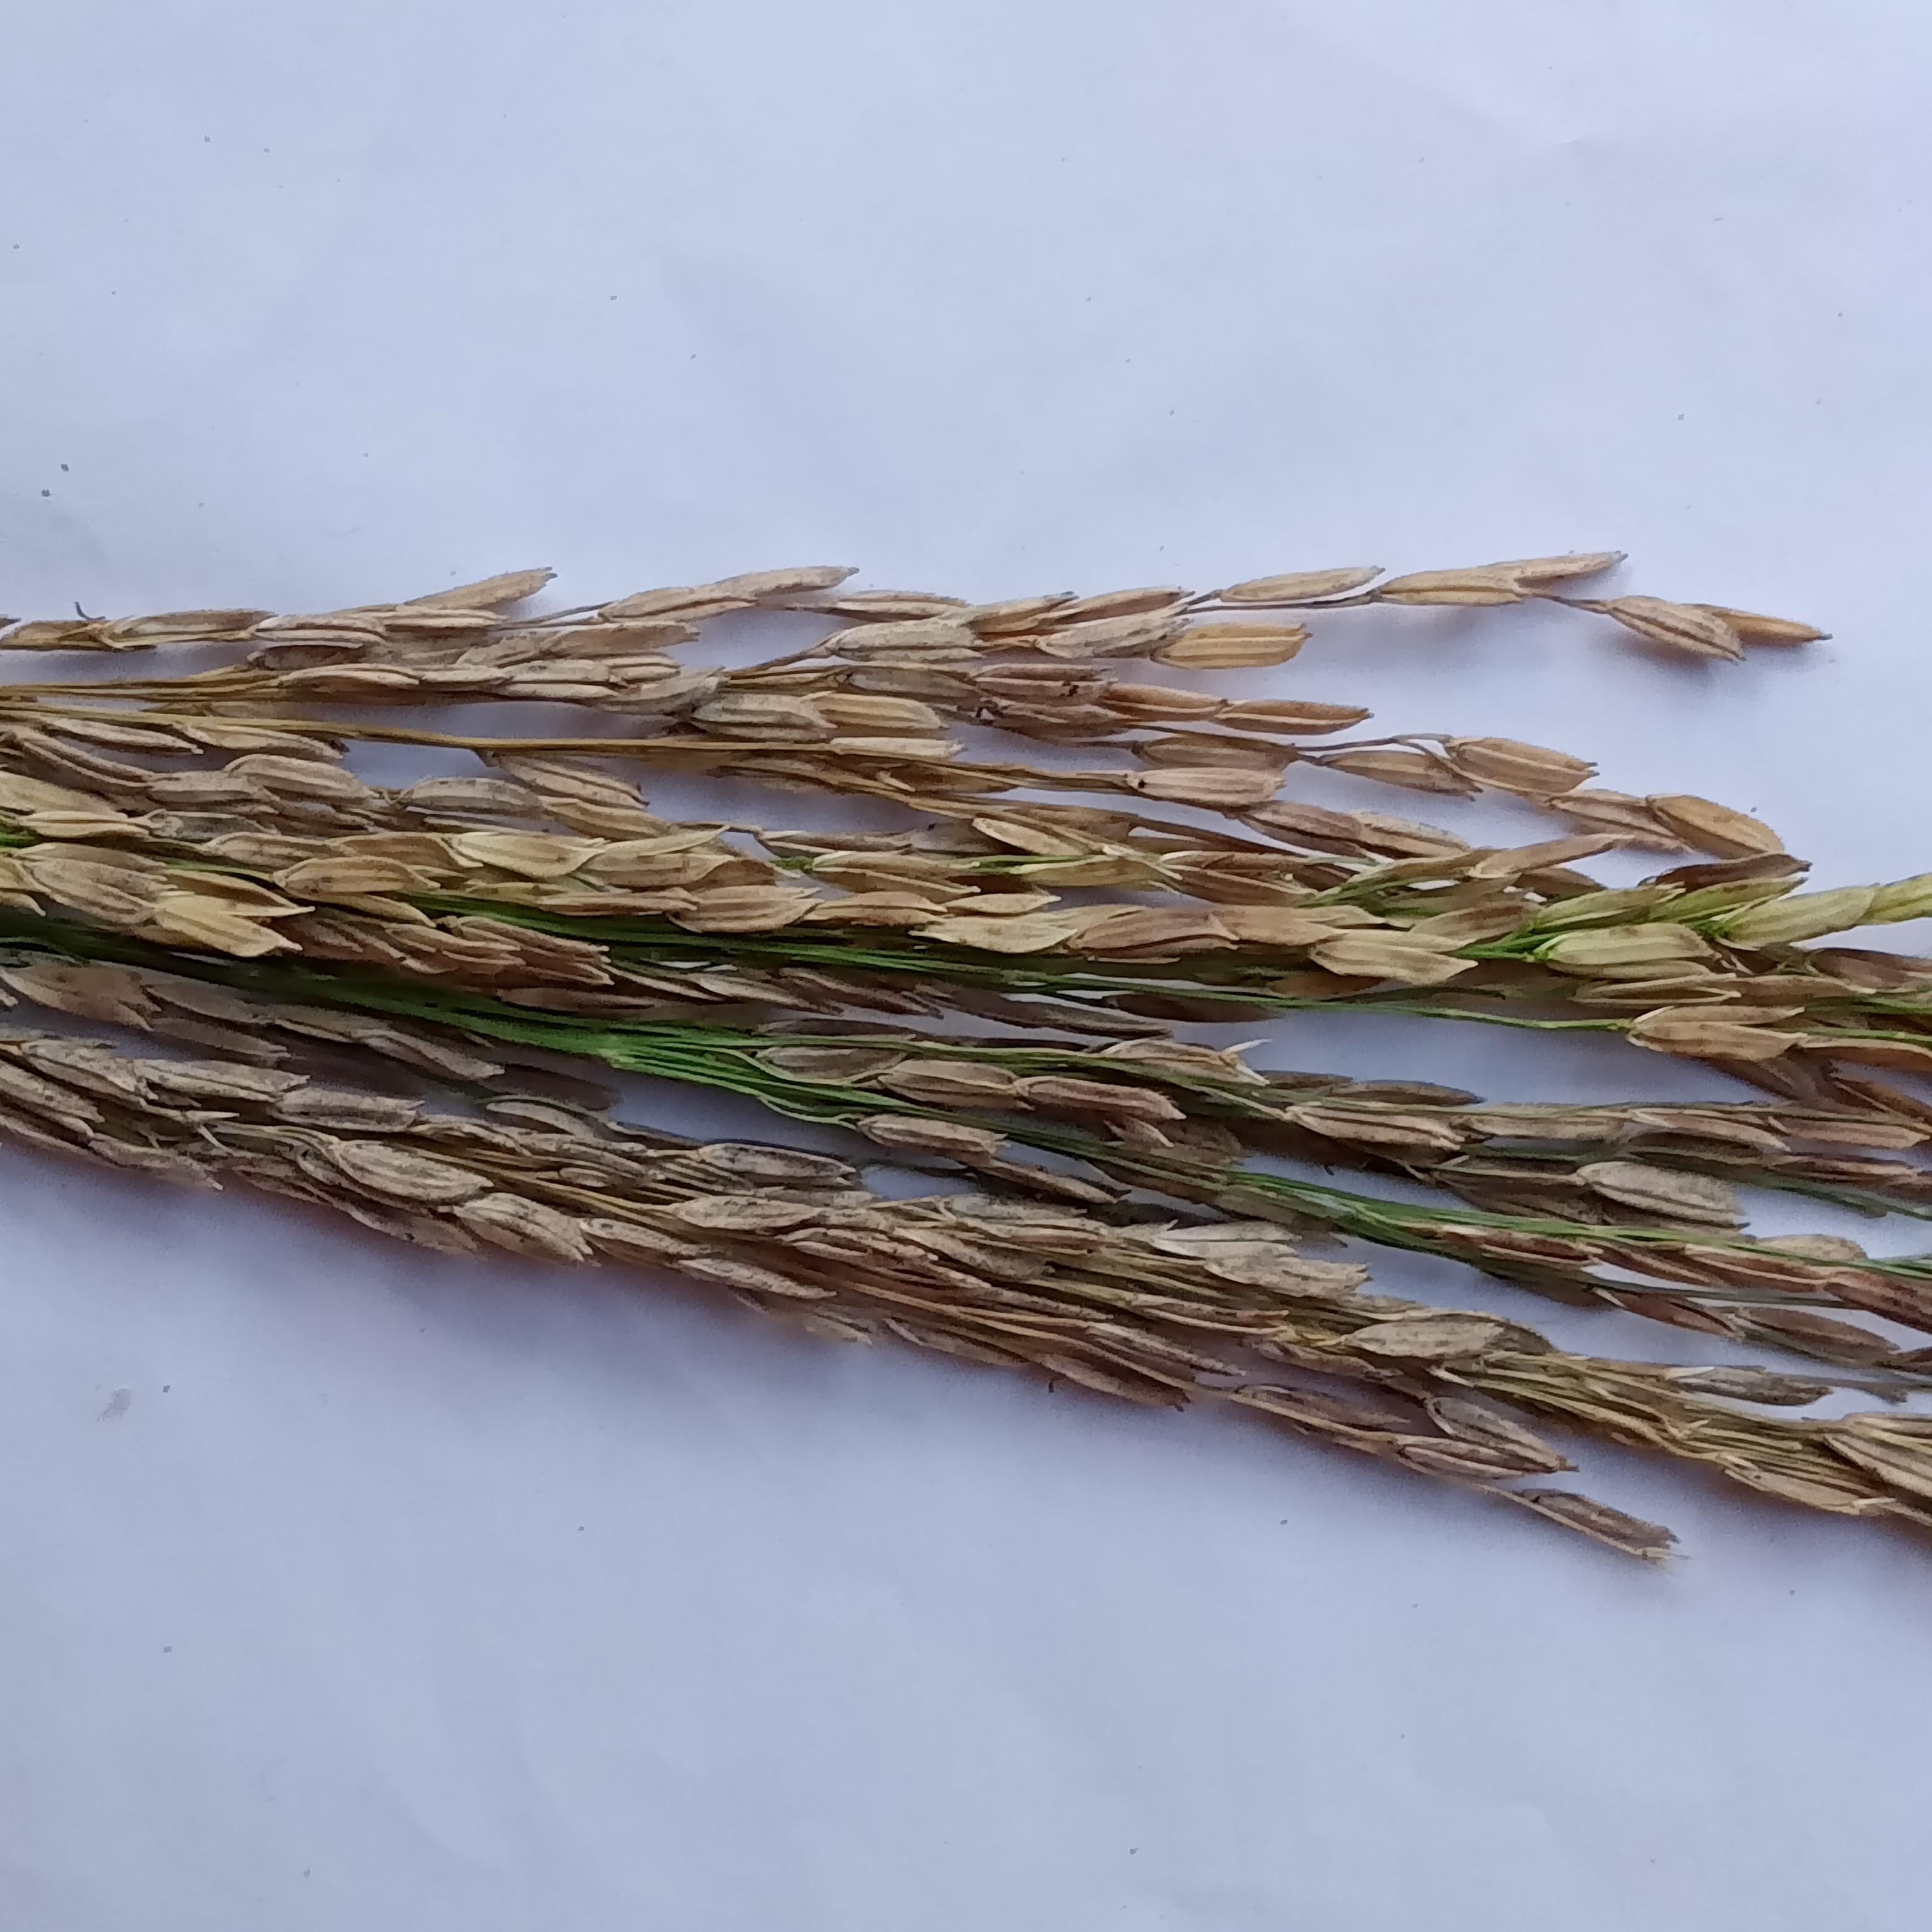
Label: Rice___Neck_Blast